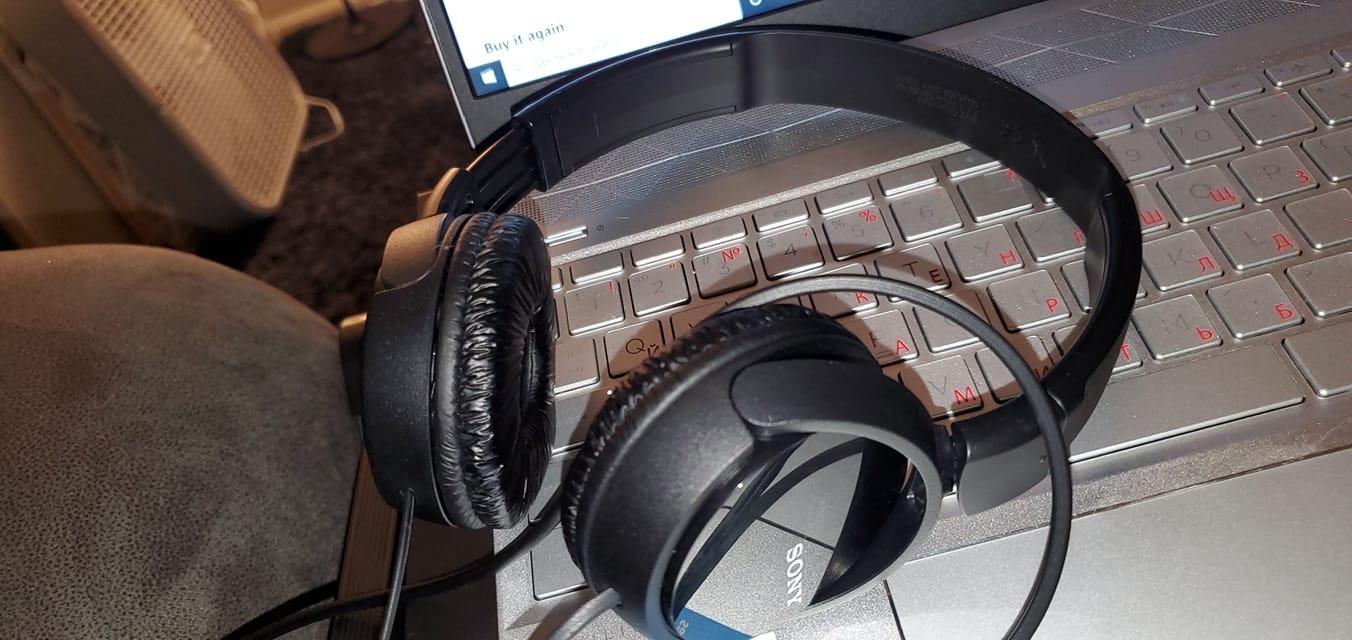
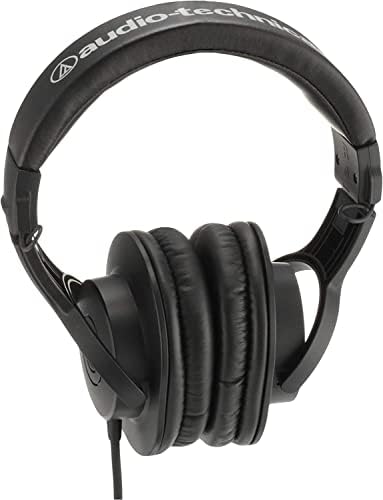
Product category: headphones
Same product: no